Civil Courts Building

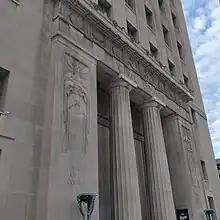
The facade of the St. Louis Civil Courts building, viewed from Market St. and N. 11th

The roof is made of cast aluminum and is topped by two high sphinx-like structures with the fleur-de-lis of St. Louis adorned on the chests. These sphinx-like creatures were sculpted by Cleveland sculptor, Steven A. Rebeck.